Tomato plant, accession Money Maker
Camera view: vertical (180 deg); turntable rotation: 120 degrees
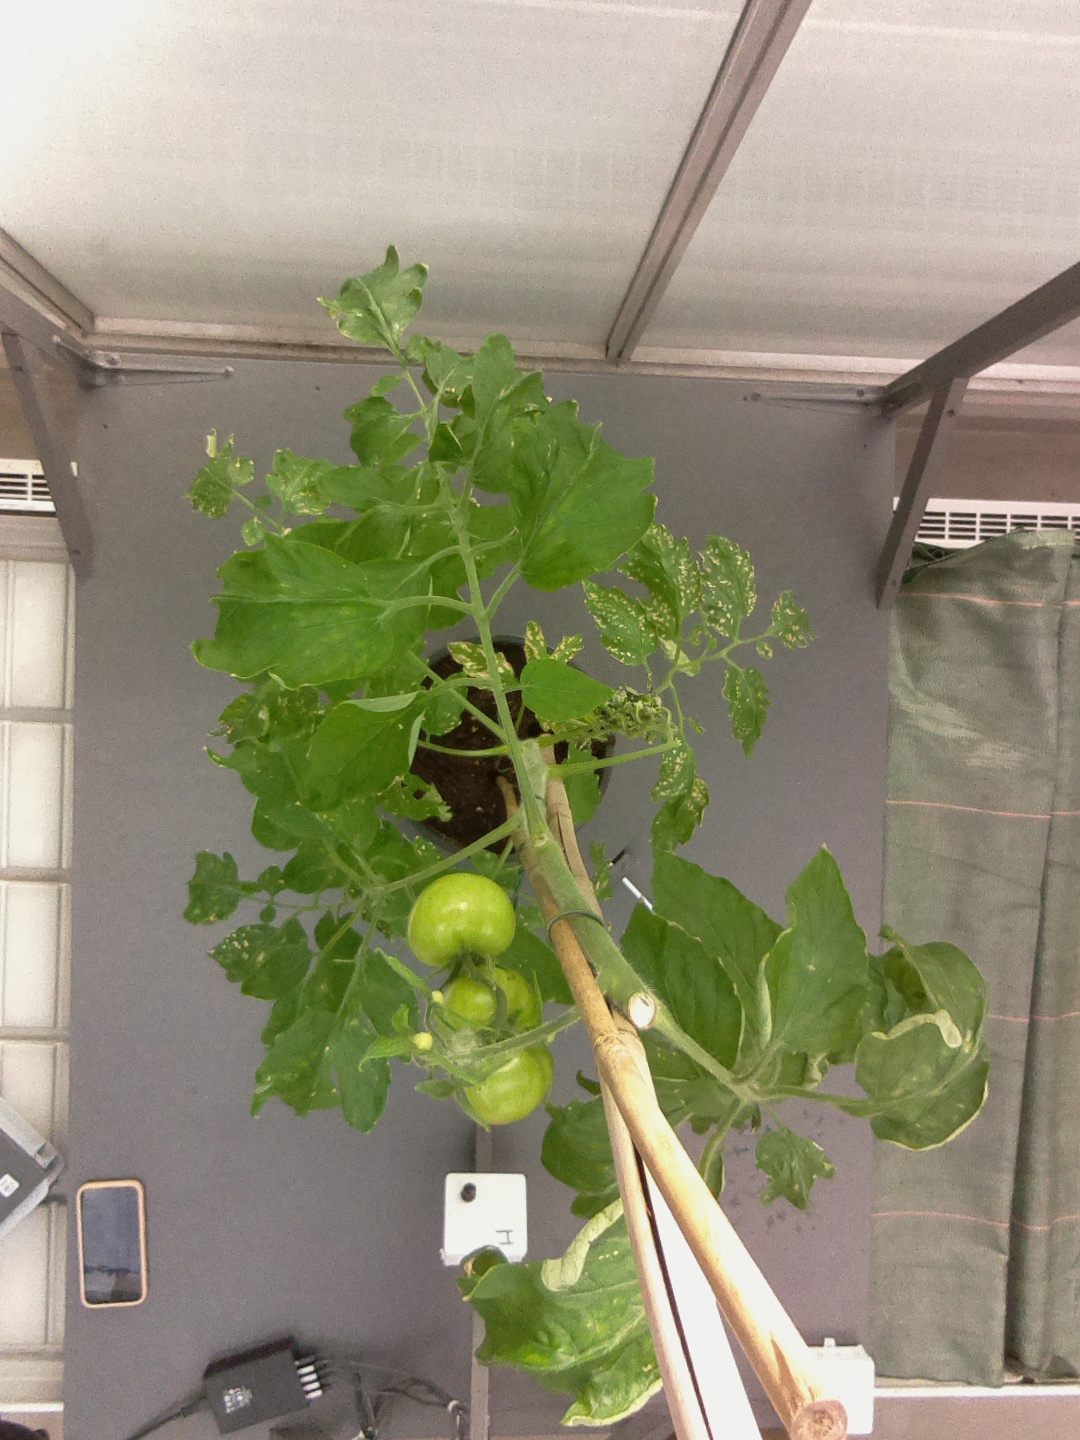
BBCH growth stage 73: 30%-40% of final fruit size